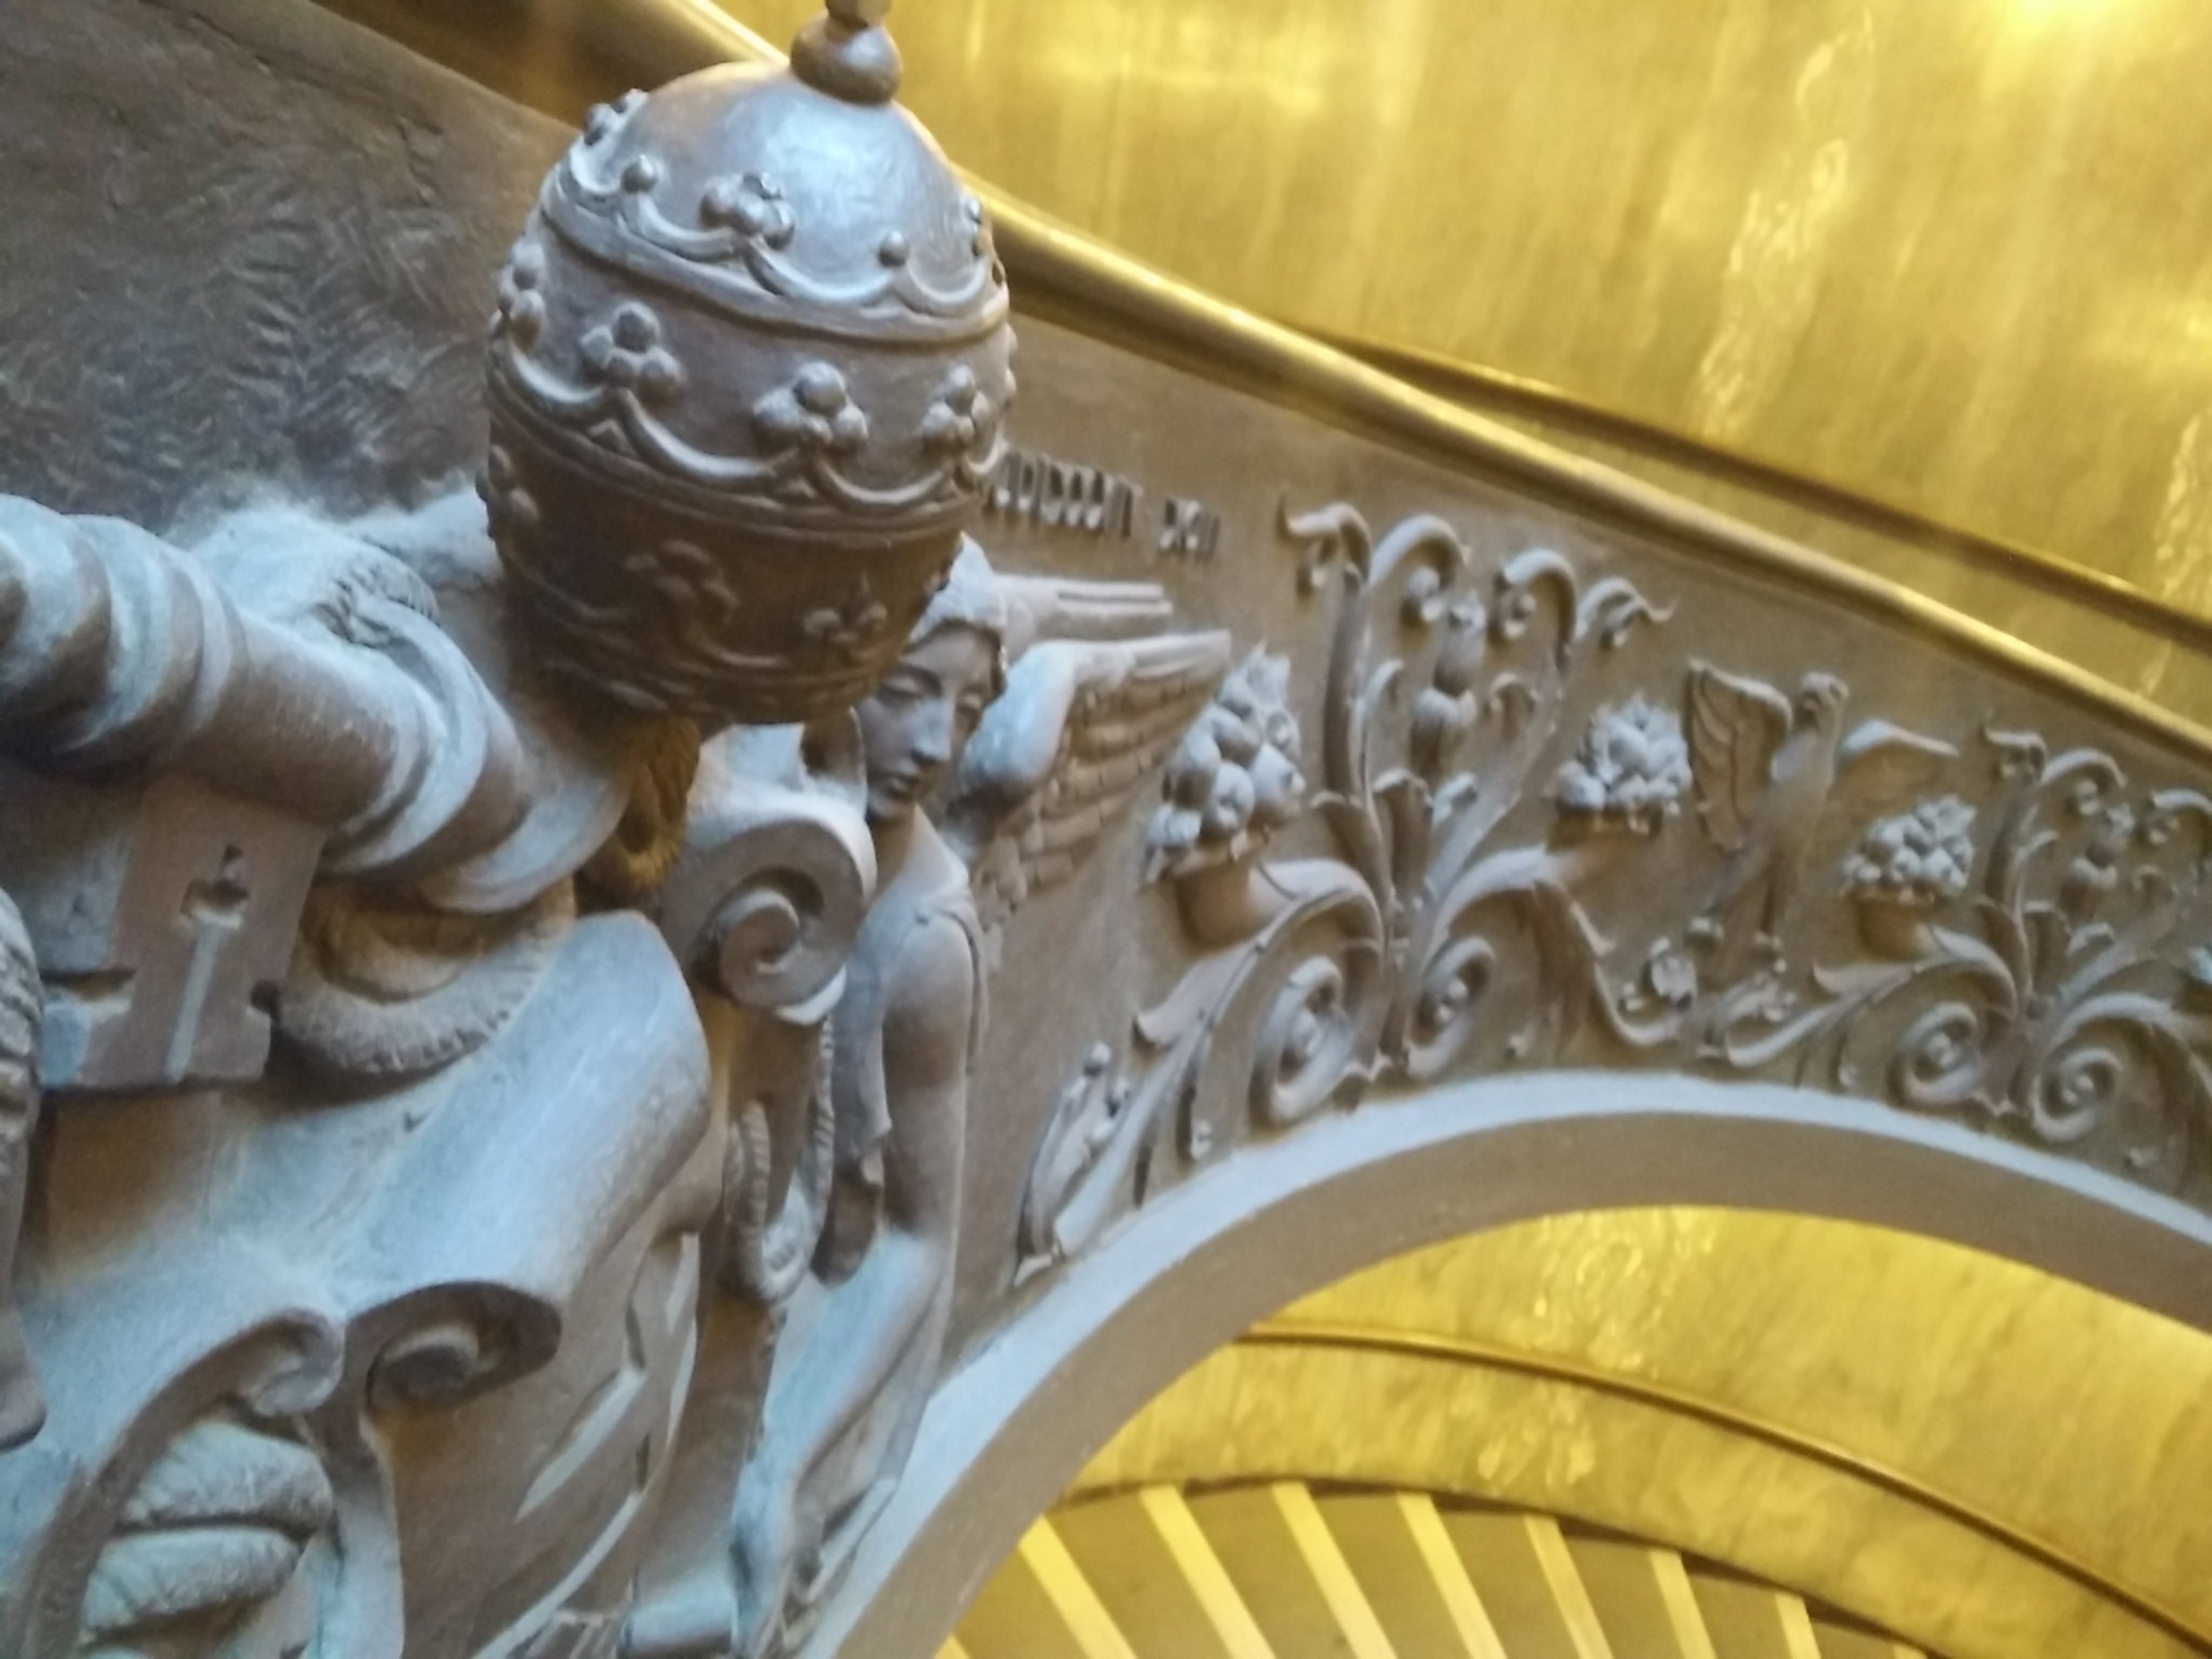
monument, statue, sculpture, art, temple, carving, ancient history